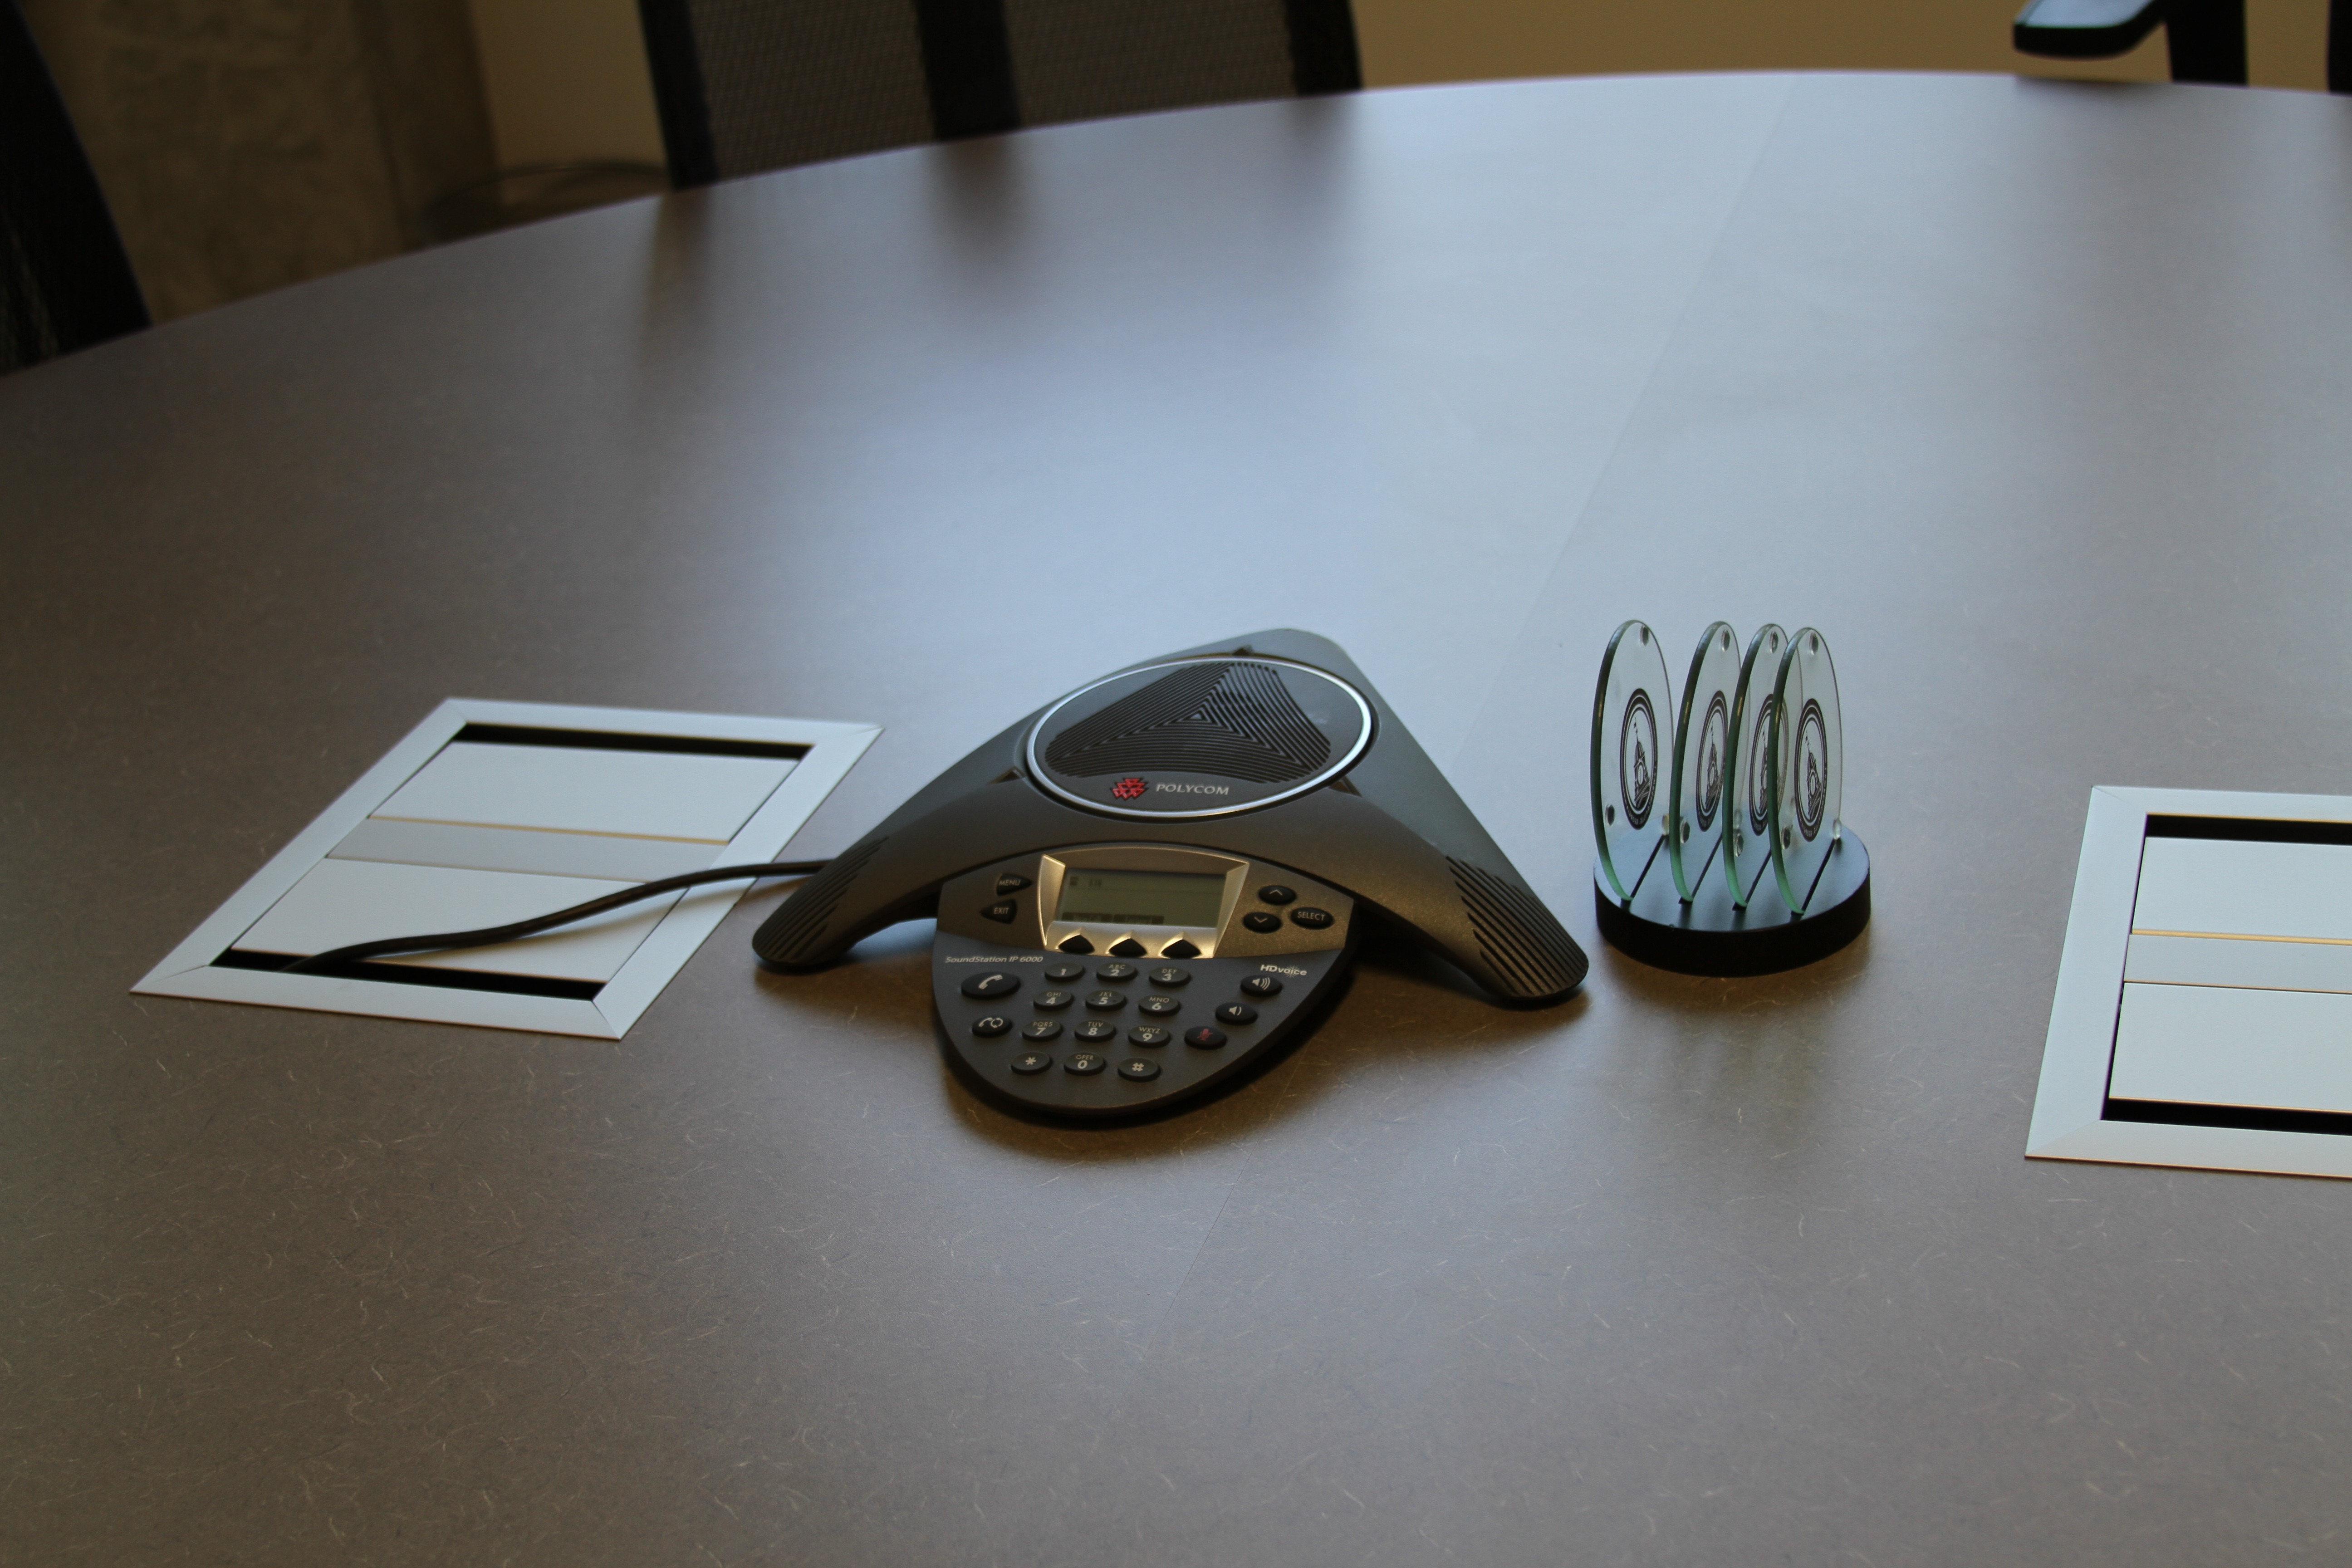
wing, meeting, phone, telephone, communication, business, design, phones, conference, shape